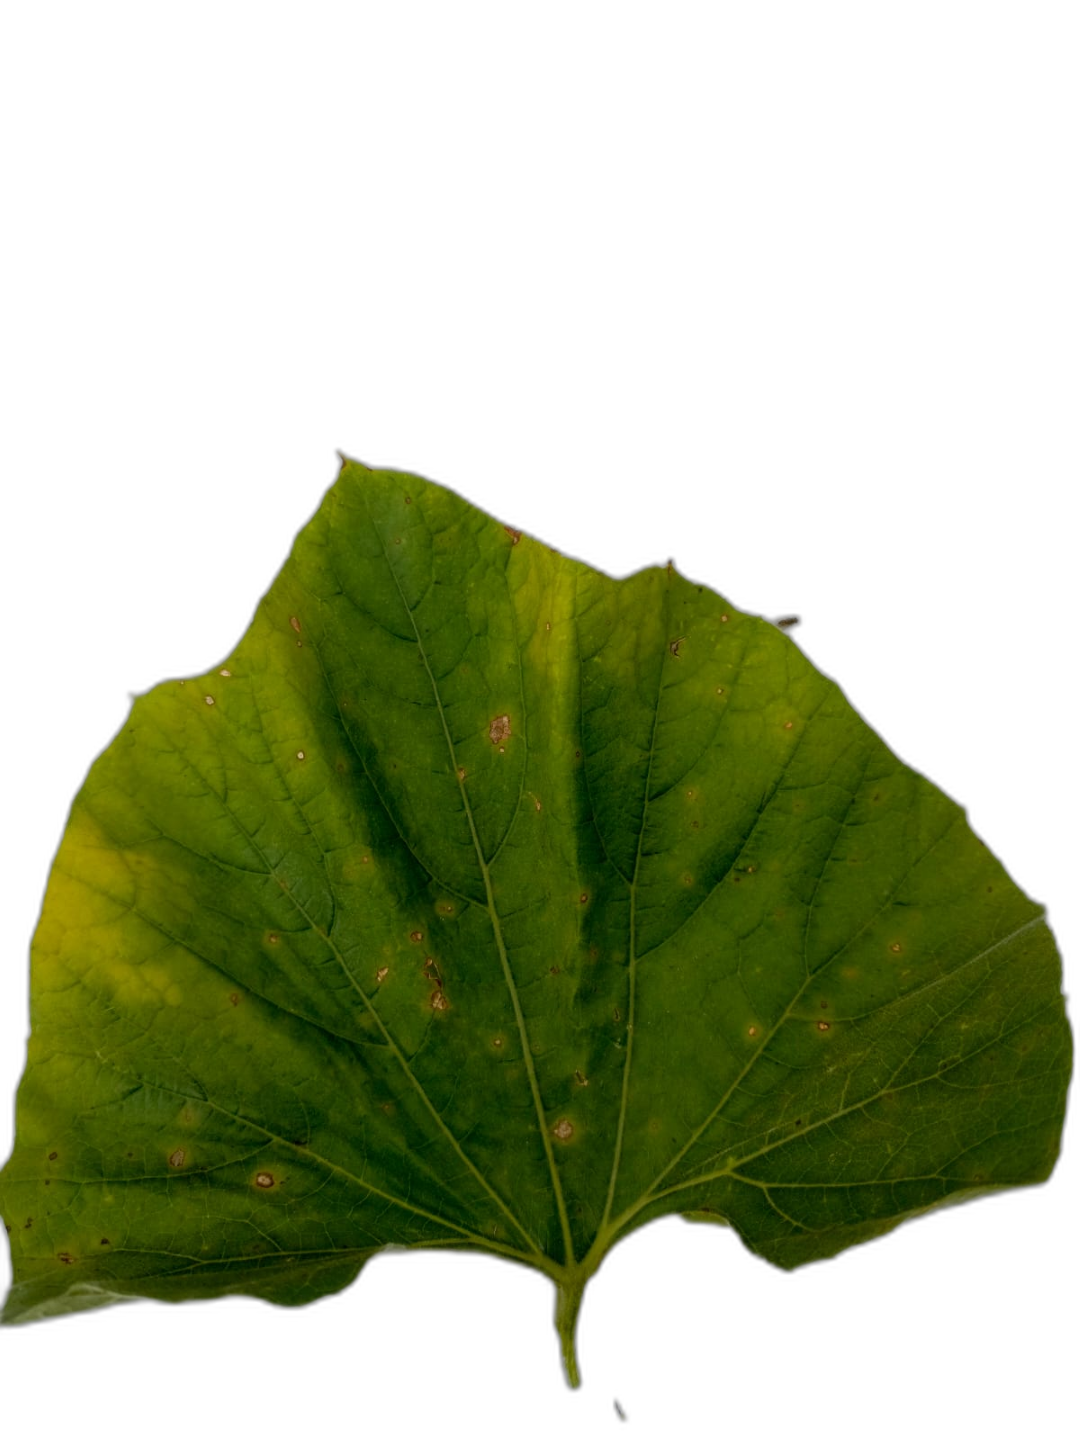
Crop: Bottle Gourd
Label: Downy_Mildew